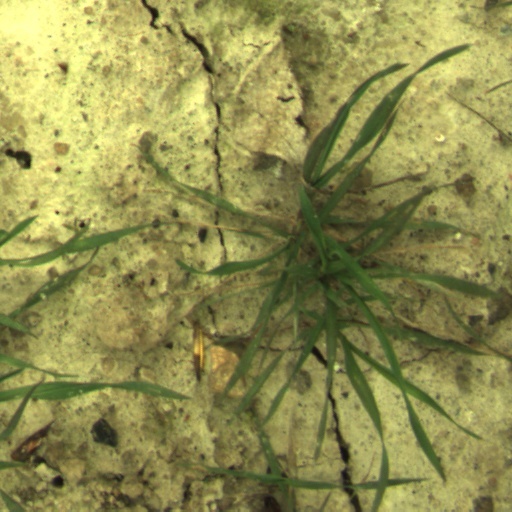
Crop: wheat